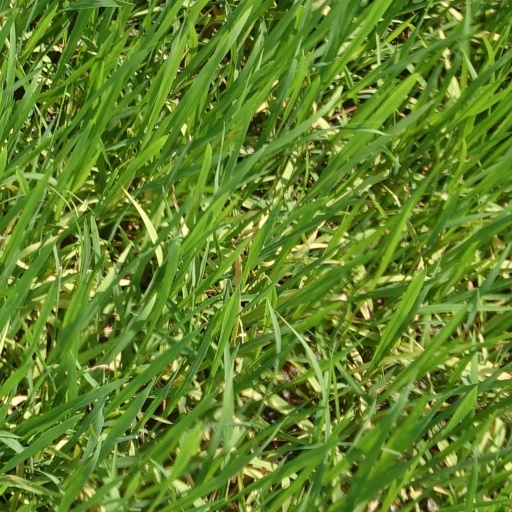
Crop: rice